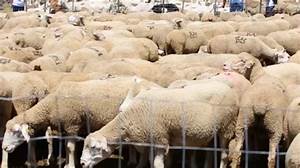
Label: sheep